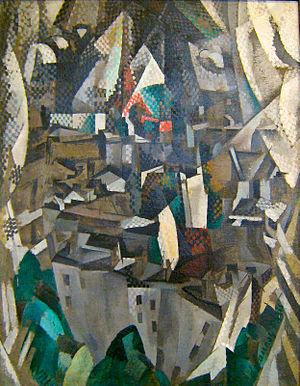
Le cubisme est un mouvement artistique du début du XXᵉ siècle, qui constitue une révolution dans la peinture et la sculpture, et influence également l'architecture, la littérature et la musique. Produites essentiellement dans la région parisienne, les œuvres cubistes représentent des objets analysés, décomposés et réassemblés en une composition abstraite, comme si l'artiste multipliait les différents points de vue. Elles partagent également une récurrence des formes géométriques et du thème de la modernité.
Le musée national d'Art moderne est consacré à l’art moderne et contemporain des XXᵉ et XXIᵉ siècles. Il est situé à Paris dans le centre Georges-Pompidou, où il occupe deux étages, outre l'atelier Brancusi, des galeries d'expositions temporaires et divers autres espaces liés au musée. La collection est la deuxième plus grande du monde après celle du musée d'Art moderne de New York et rassemble plus de 110 000 œuvres dont seule une partie est exposée par roulement. L’accrochage est en principe révisé tous les deux ans. Des expositions temporaires sont également présentées.
La Ville n°2 est un tableau réalisé par Robert Delaunay en 1910. Cette huile sur toile exécutée dans un style proche du cubisme représente Paris et la tour Eiffel vue depuis l'arc de triomphe de l'Étoile. Exposée au Salon des indépendants de 1911, elle est aujourd'hui conservée au musée national d'Art moderne, à Paris.